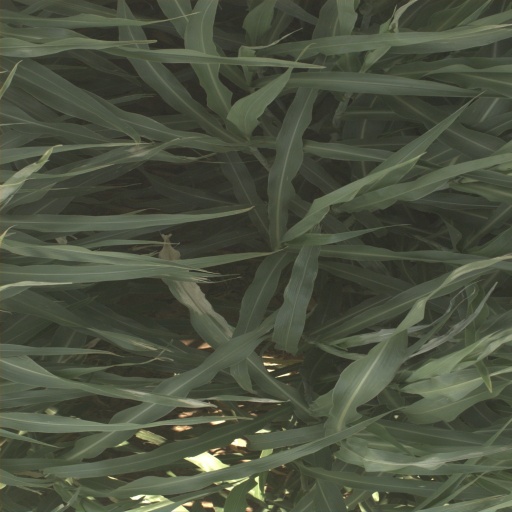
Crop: sorghum